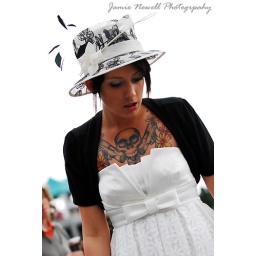
One race fan on Oaks day looked stunning in her black and white hat with her great tattoos!